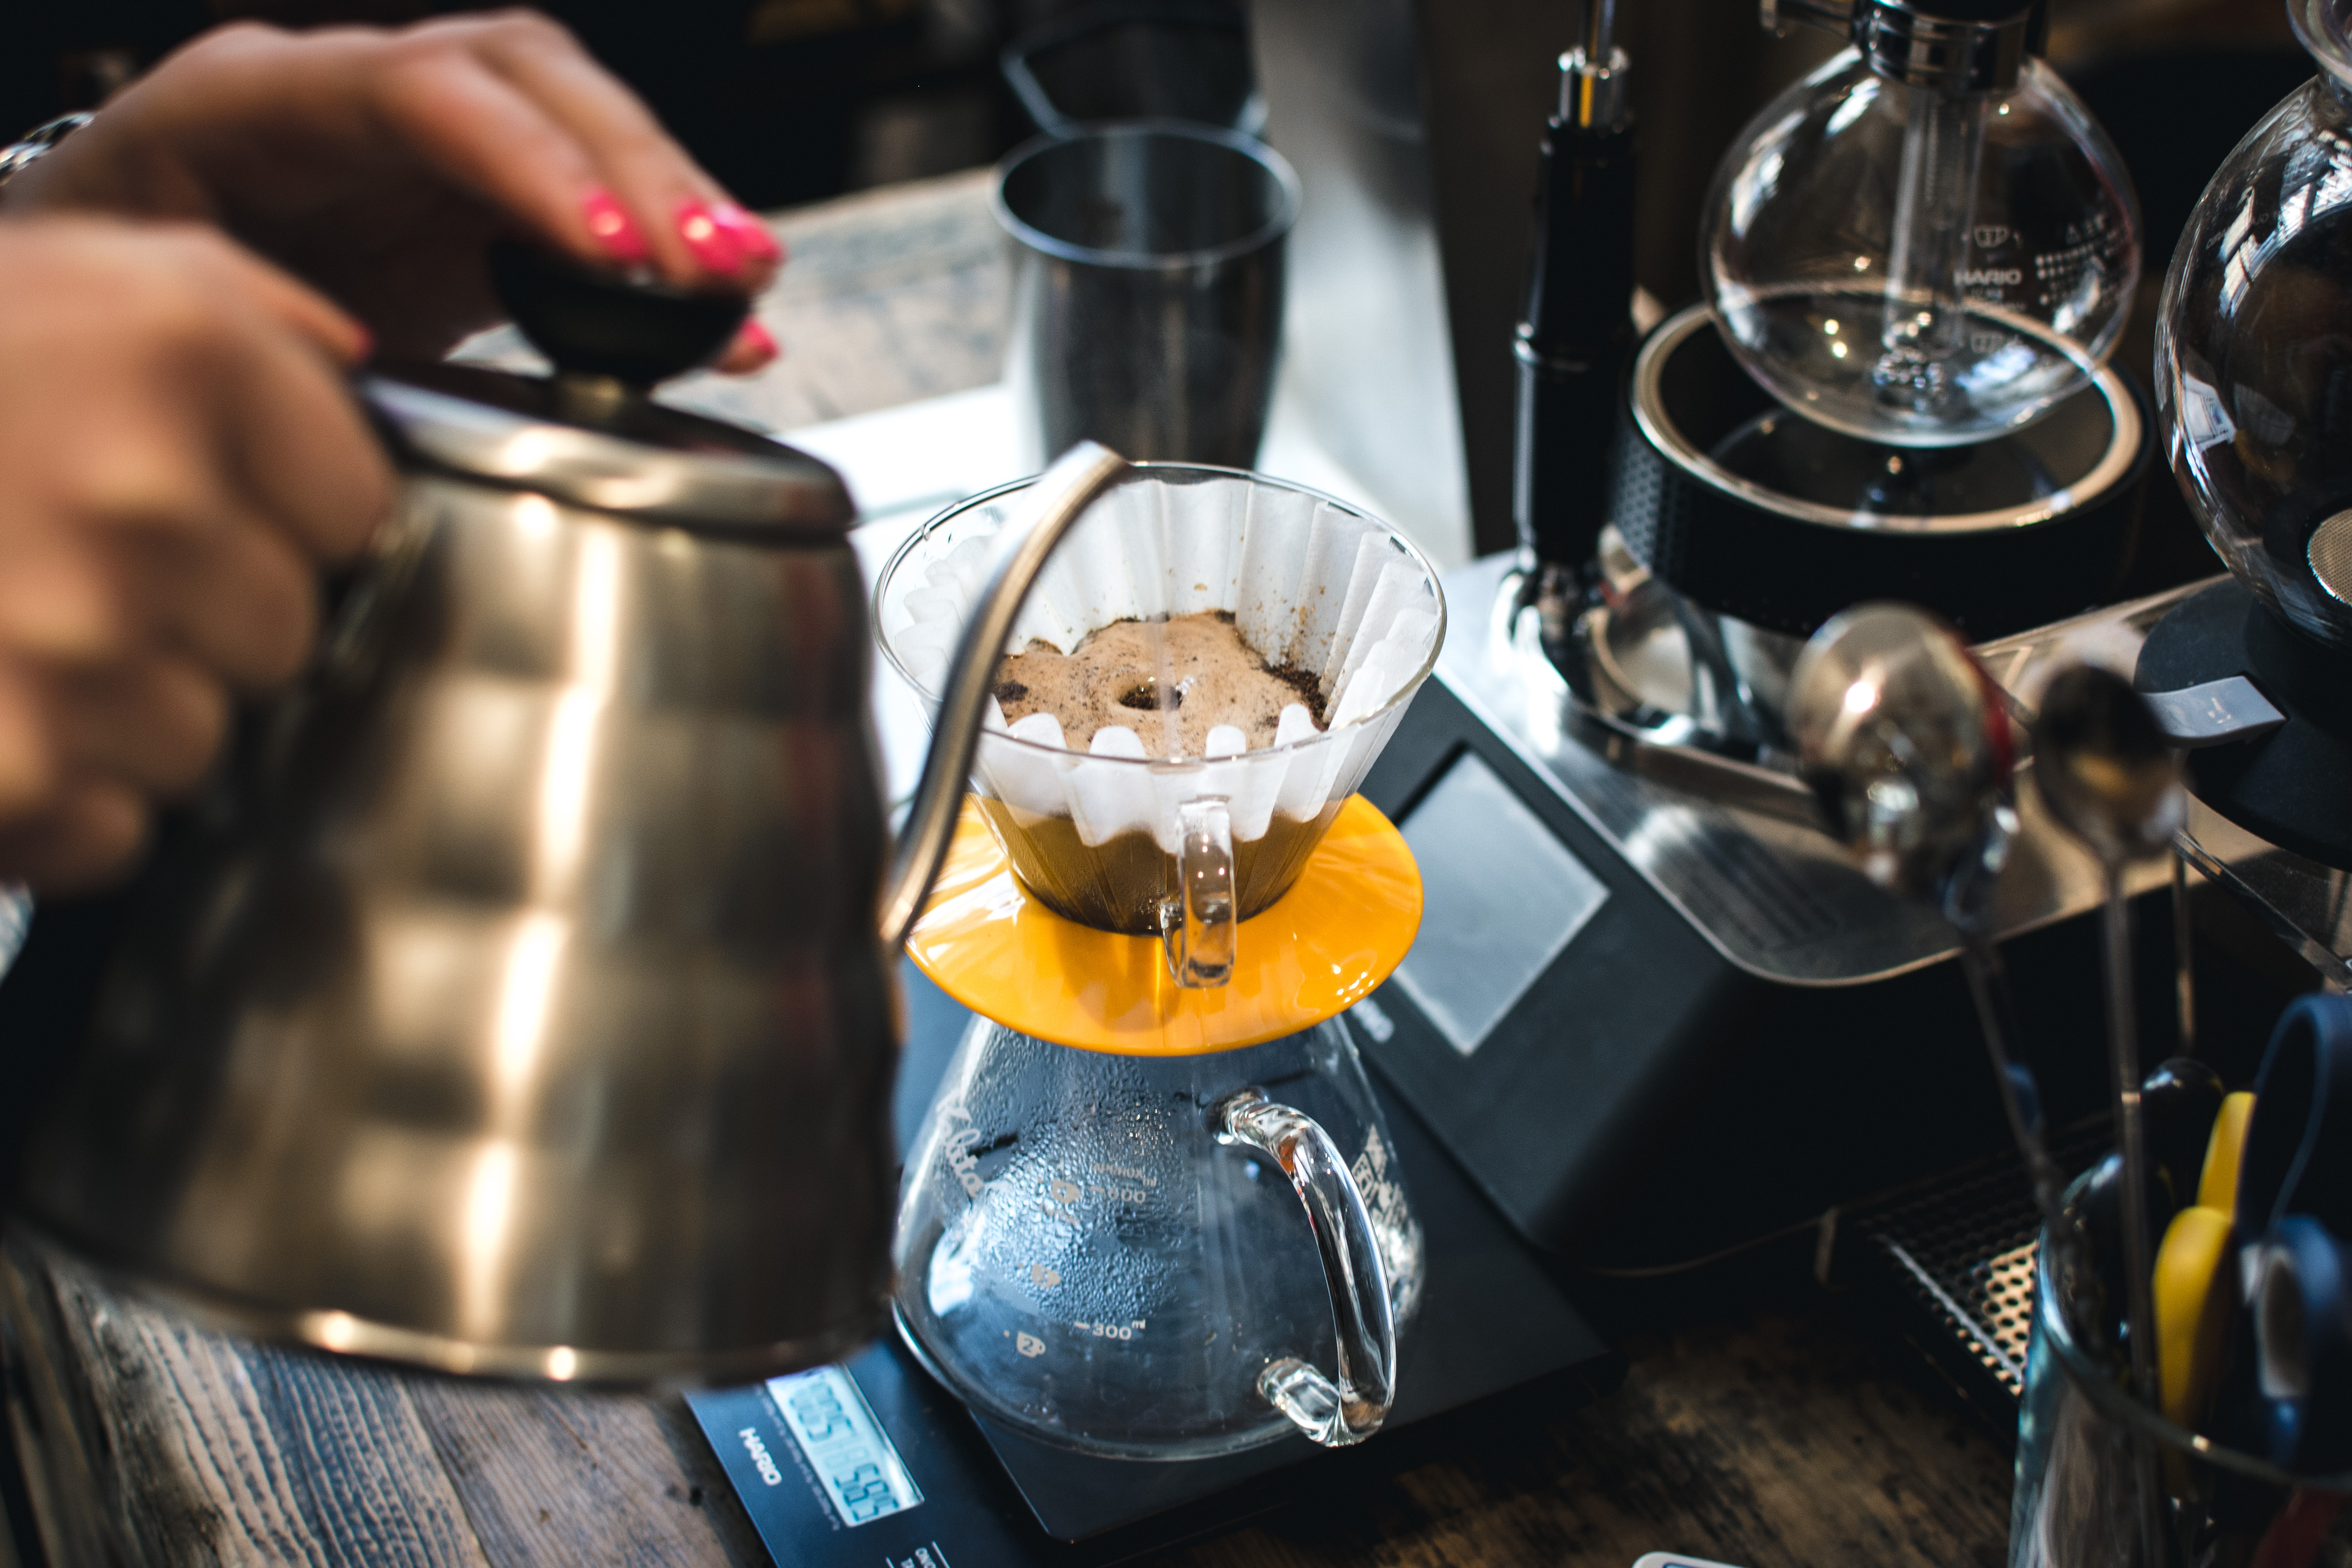
small appliance, drink